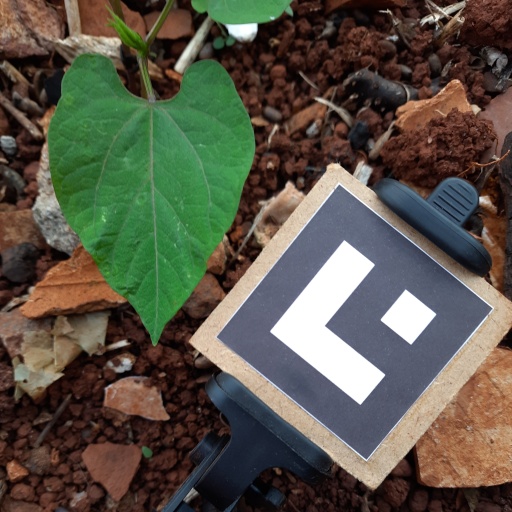
Observations: flat surface, no eating holes, under shade